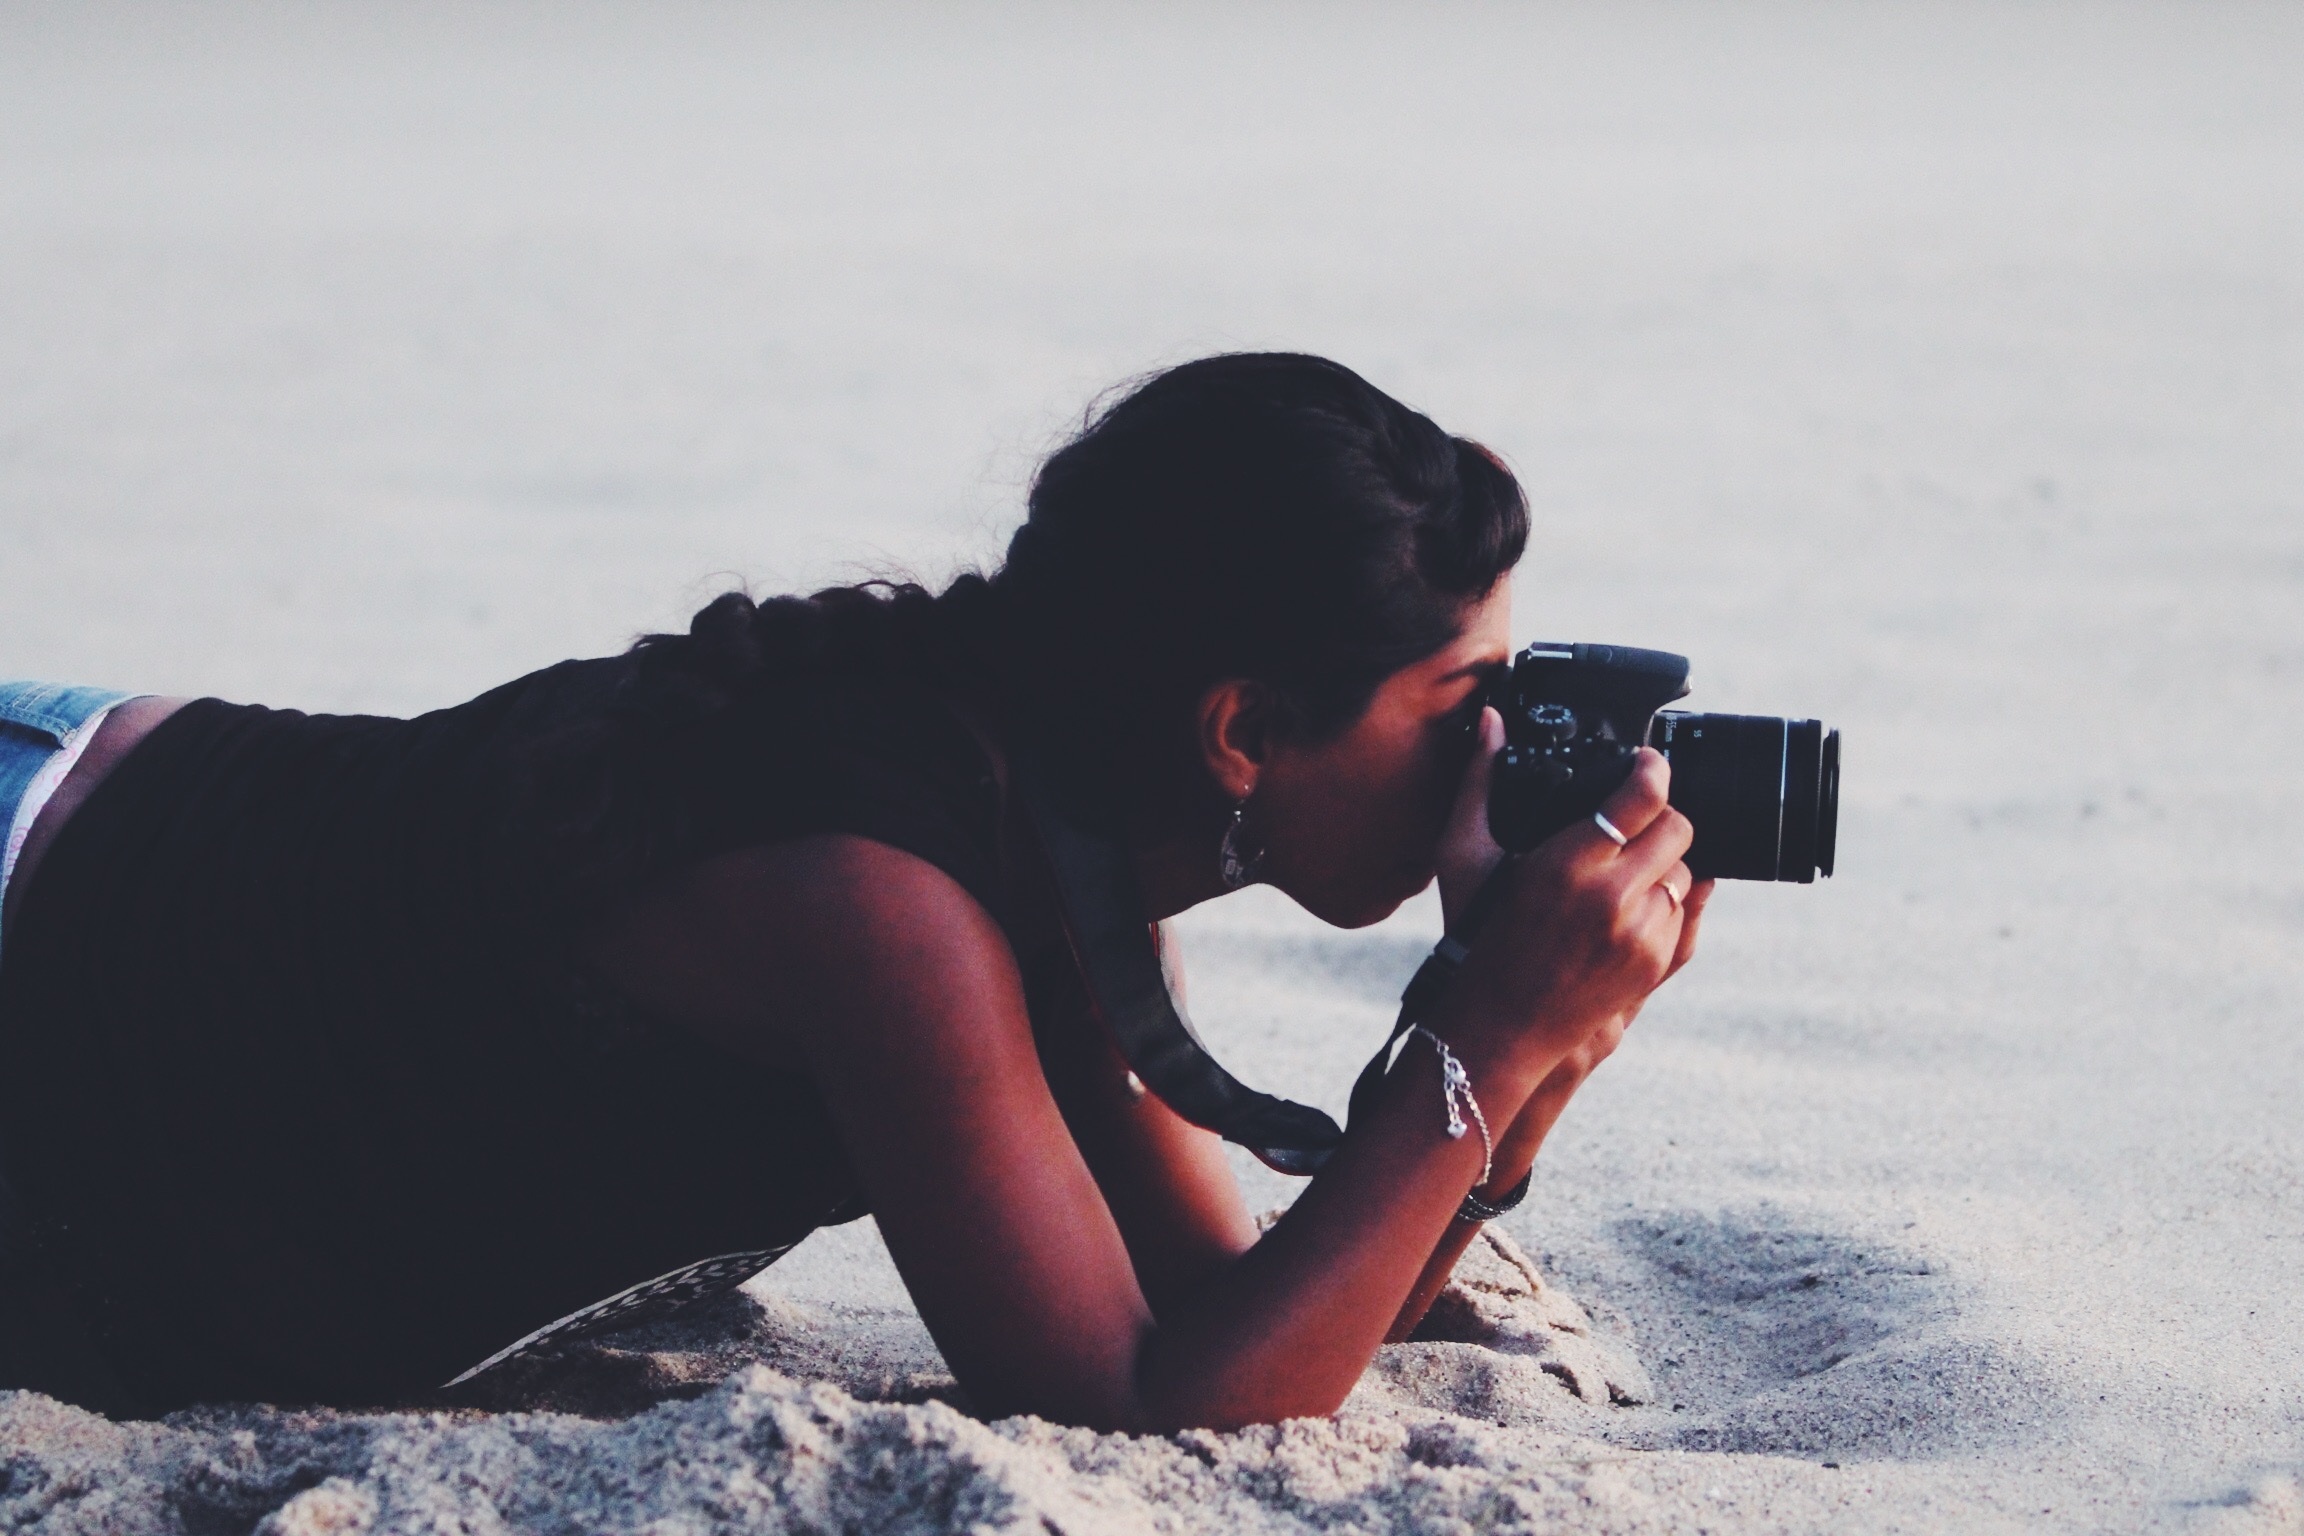
person, snow, winter, romance, blue, season, photograph, beauty, emotion, interaction, photo shoot, human action